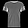
Label: T - shirt / top